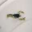
Label: lobster